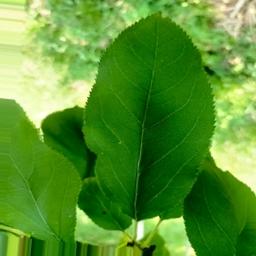
Label: Healthy